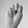
ASL letter: N